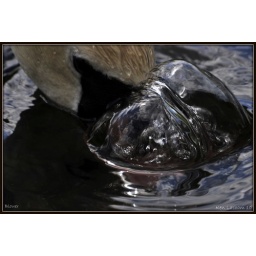
A cob Mute swan clears his airways by blowing water through his nostrils.